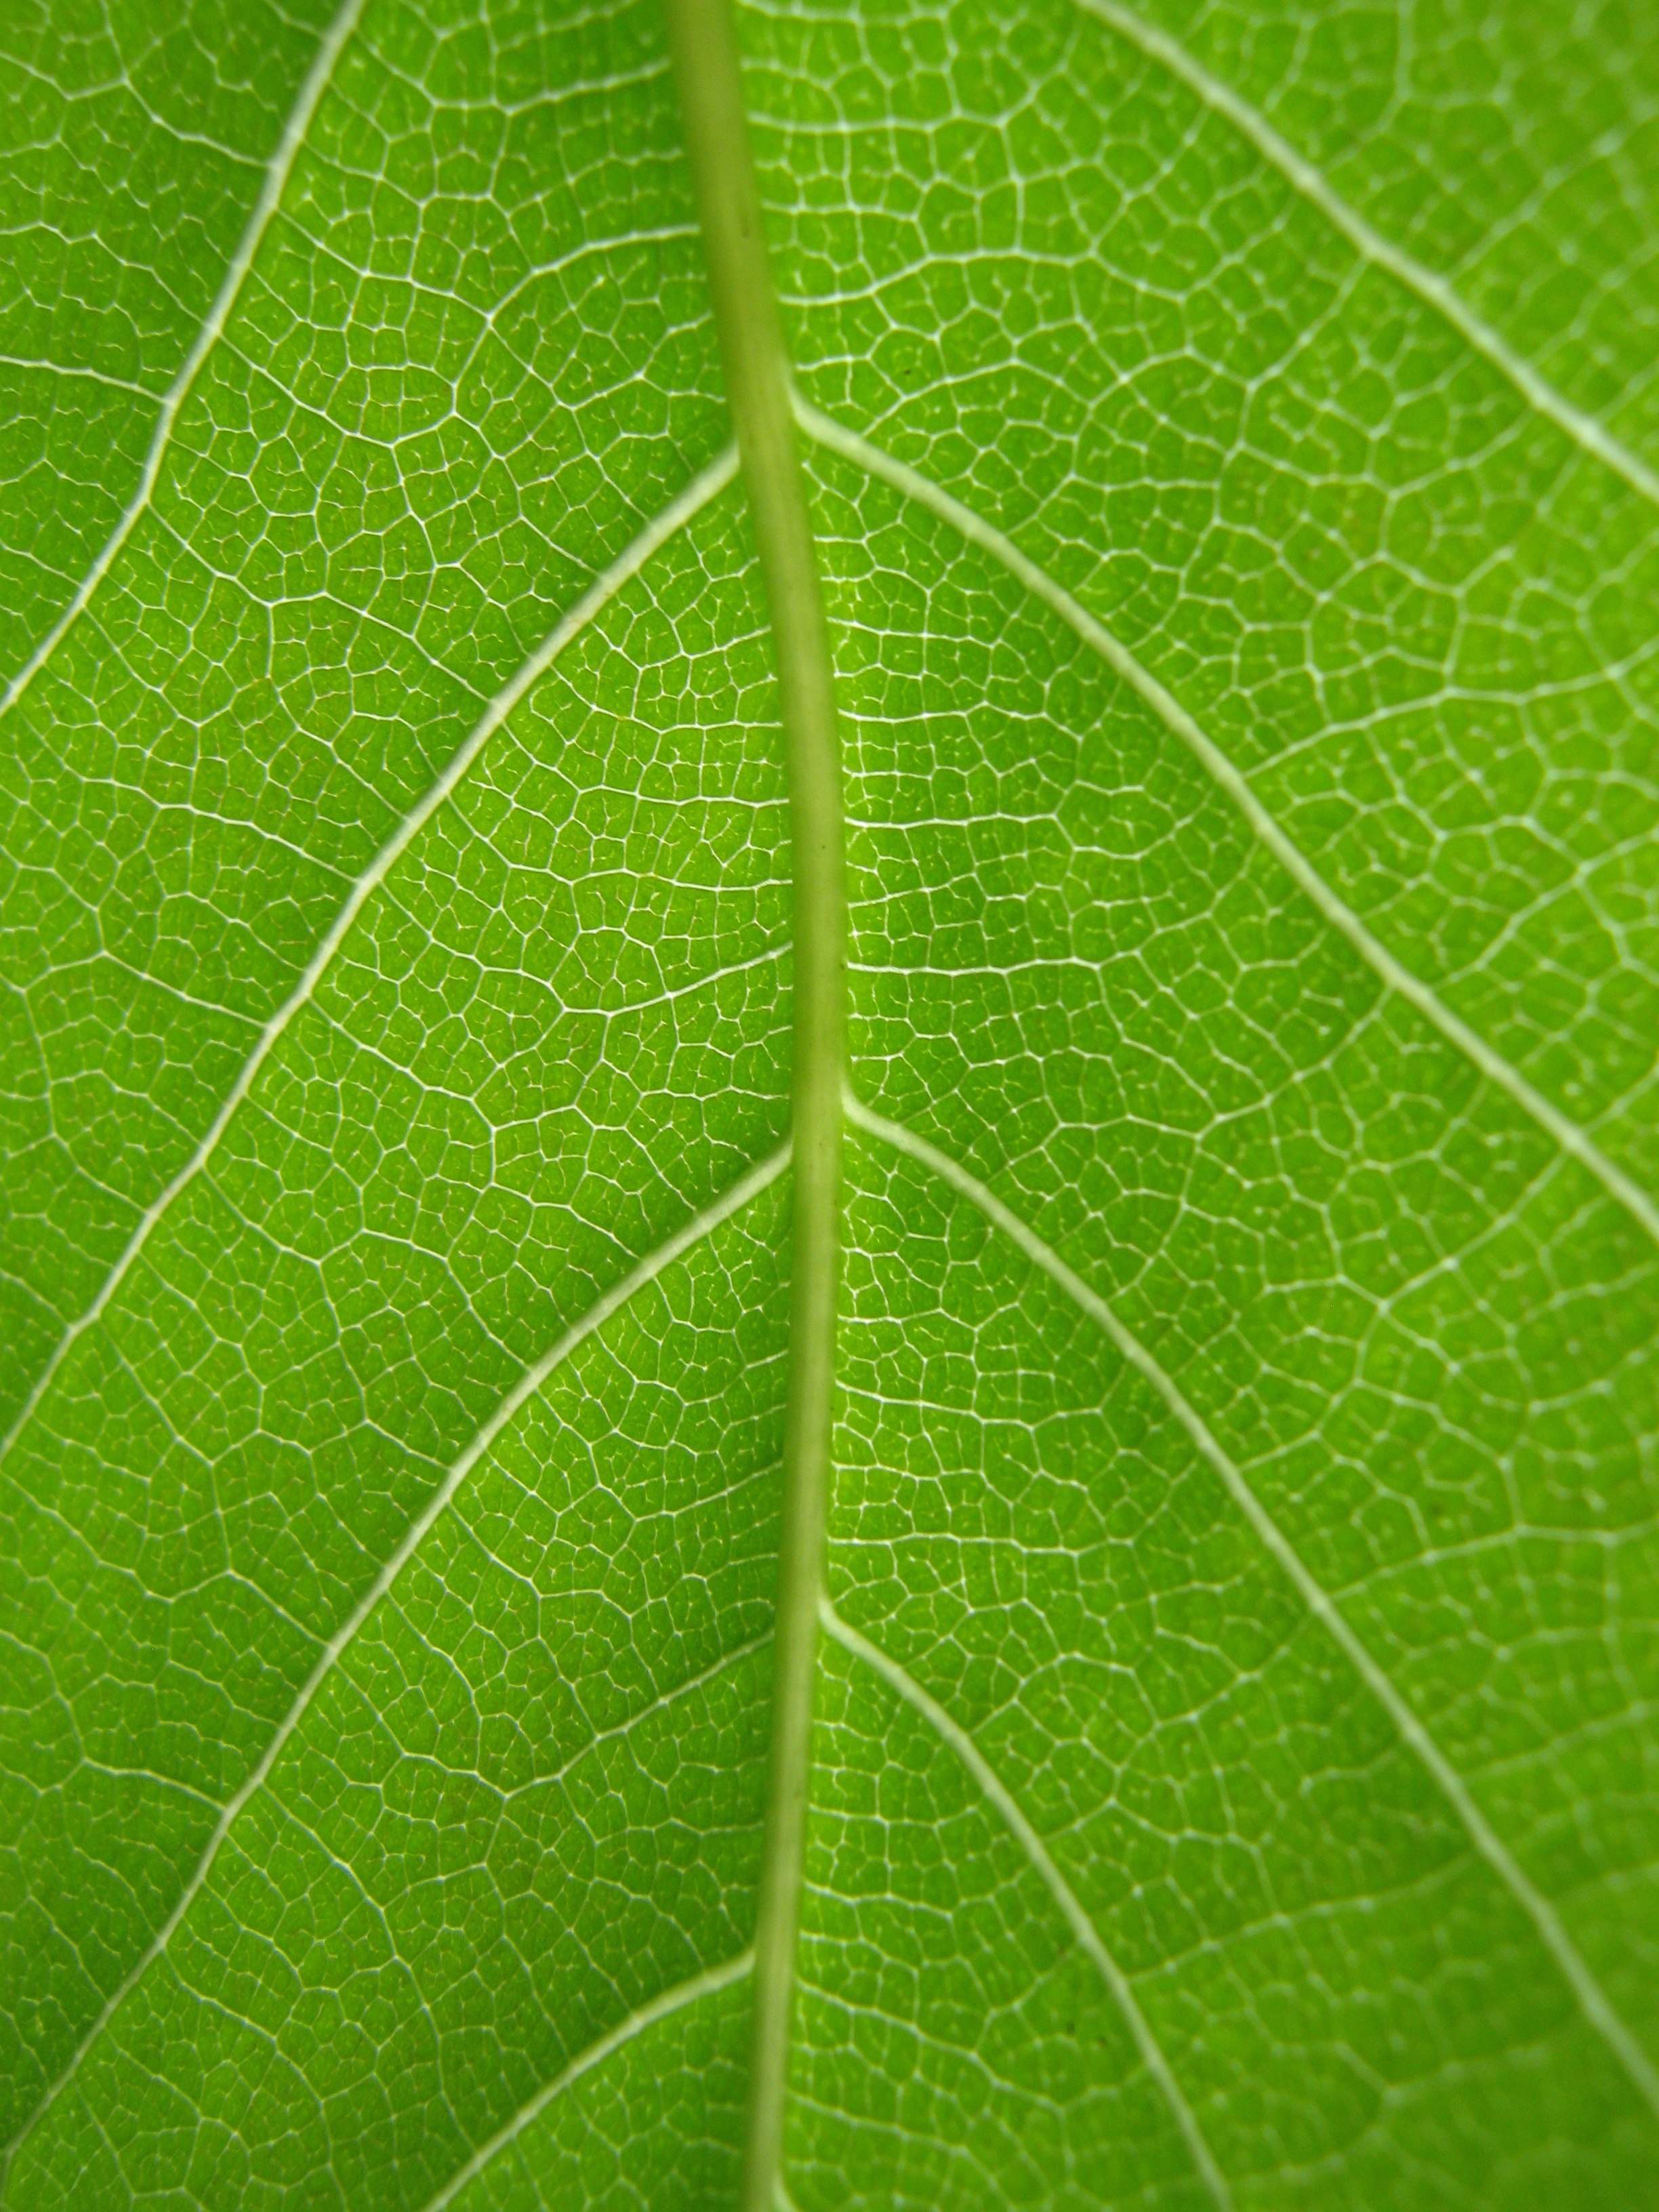
nature, forest, branch, plant, leaf, flower, foliage, pattern, green, lush, botany, leaves, veins, flowering plant, plant stem, land plant